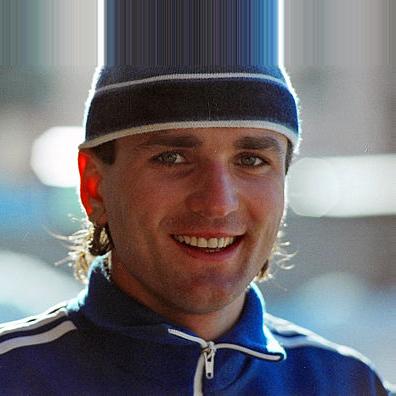
Age: 43